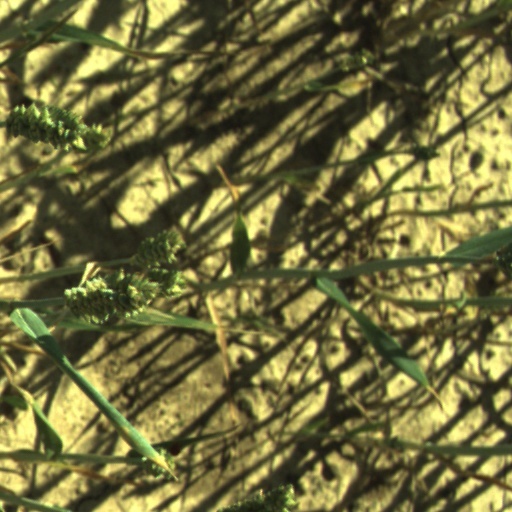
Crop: wheat